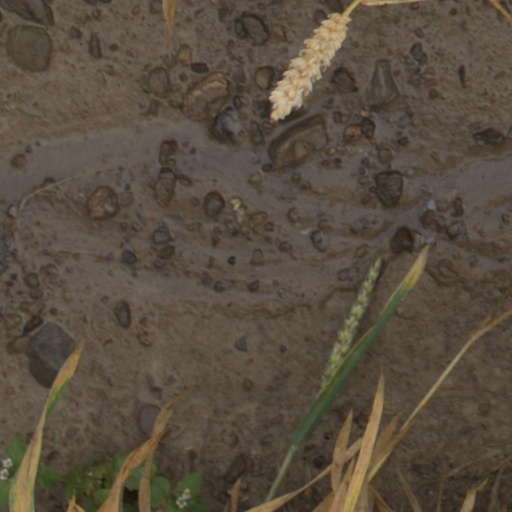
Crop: wheat